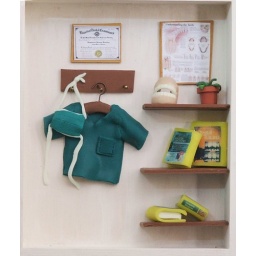
Made as a gift for her dentist.Polymer clay items in wooden shadow box